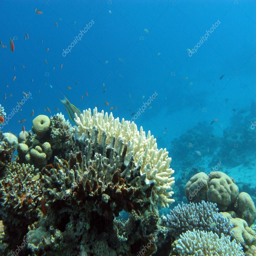
coral reef with white stony coral and exotic fishes on the bottom of red sea -- stock photo #